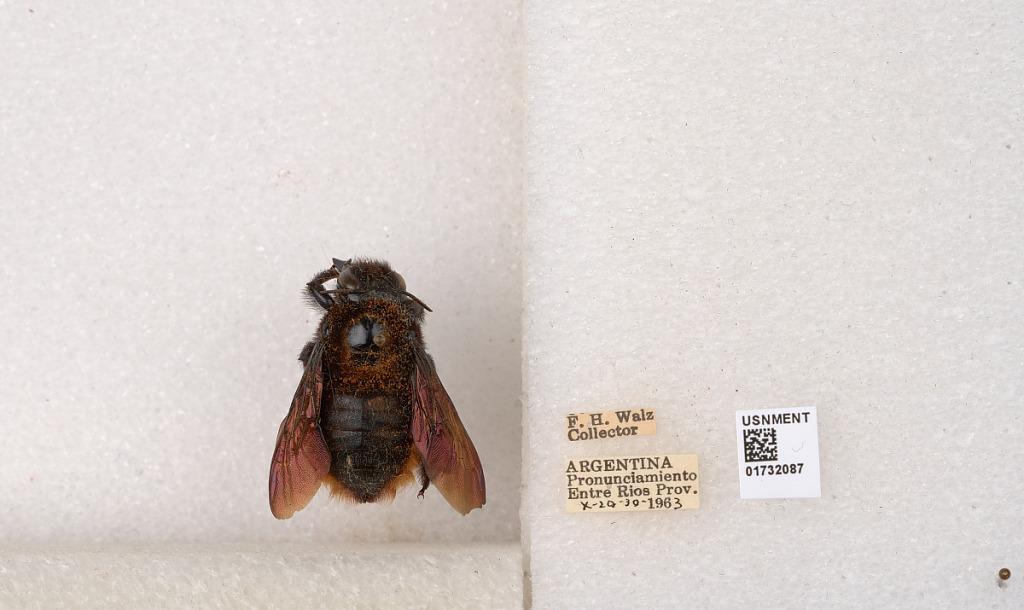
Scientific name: Xylocopa (Neoxylocopa) augusti Lepeletier
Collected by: F. Walz
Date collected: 1963-10-20
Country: Argentina
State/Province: Entre Rios
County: Departamento de Uruguay
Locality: Pronunciamiento
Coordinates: -32.3452, -58.4404